CoreCivic

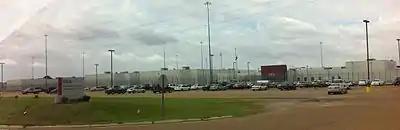
Tallahatchie County Correctional Facility, Mississippi

Corrections Corporation of America (CCA) was founded in Nashville, Tennessee, on January 28, 1983, by Thomas W. Beasley, Robert Crants and T. Don Hutto. Beasley served as the chairman of the Tennessee Republican Party; Crants was the chief financial officer of a real estate company in Nashville; Hutto was the president-elect of the American Correctional Association. A founding member of its board of directors was Maurice Sigler, the former chairman of the United States Board of Parole. The initial investment came from Jack C. Massey, co-founder of the Hospital Corporation of America. An early investor prior to the IPO was Vanderbilt University Law School, where Beasley had completed his Juris Doctor degree. Additionally, the Tennessee Valley Authority was another early financial backer.